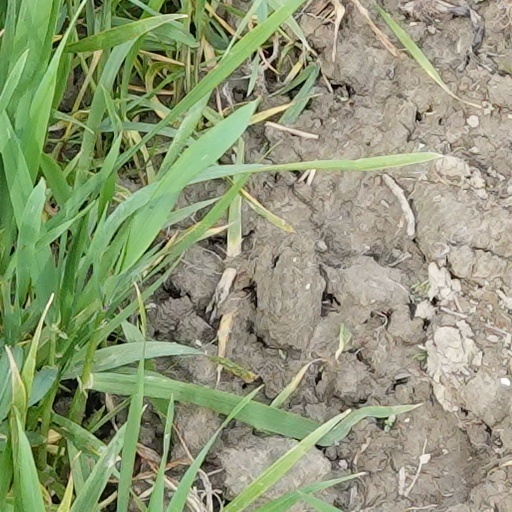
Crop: wheat